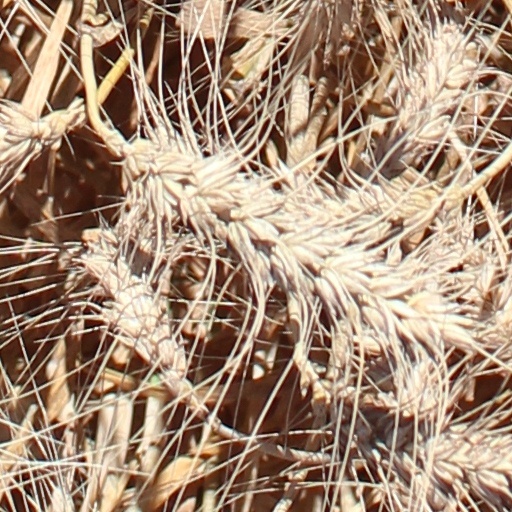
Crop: wheat